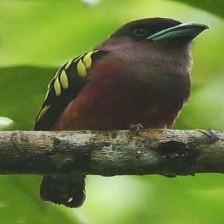
Species: BANDED BROADBILL
Scientific name: EURYLAIMUS JAVANICUS